Kenwood, Albany, New York

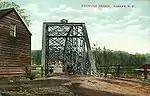
Bridge over Normans Kill along the Albany and Bethlehem Turnpike; 1908

The area known as the Lower Hollow, which later became the hamlet of Kenwood, was part of the Manor of Rensselaerswyck. The Patroon Van Rensselaer had various mills built here after the US Revolutionary War. In 1804, the Albany and Bethlehem Turnpike Company was organized by the state of New York to construct a turnpike road from Albany at South Pearl Street through Lower Hollow, after which the turnpike split with an upper fork to Babcocks Corners (later Bethlehem Center) and a lower fork to The Abbey (later Glenmont). Robert Van Rensselaer lived in a house on the turnpike near the bridge that carried the road over the Normans Kill. (The Upper Hollow, later known as Normansville, was located upstream along the Normans Kill.)